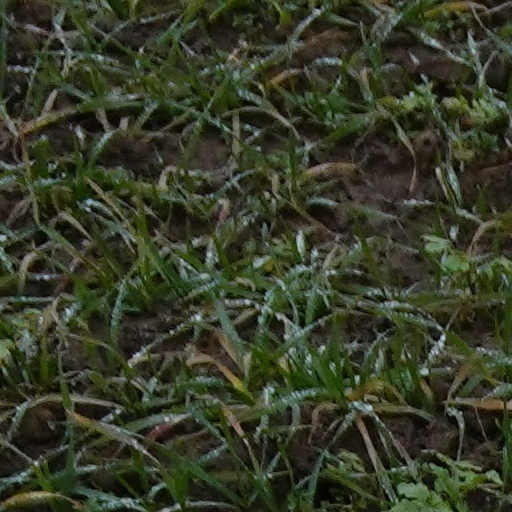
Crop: wheat